Hidden Runaway

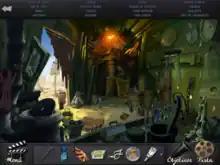
The player searches a backdrop for hidden objects, aided by the object list at the top of the screen.

"Hidden Runaway" is a hidden object game. The player searches static backdrops for a series of objects concealed in the game world, as indicated by a list on the screen. Locating enough of these objects rewards the player with key items that enable progression through the story, via either their combination or their use on the environment. The key items needed to complete the player's goals are displayed at the start of each scene. Alongside its object-hunt gameplay, "Hidden Runaway" features optional minigame puzzle sequences, such as matching musical notes, piecing together a ripped ticket or playing a variant of Whac-A-Mole. Once completed, minigames may be replayed at any time.